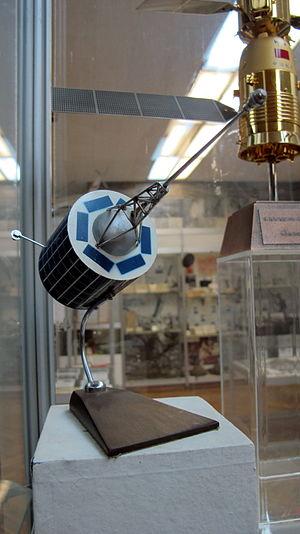
Tsiklon ou Zaliv est le premier satellite de navigation développé par l'Union soviétique. Les 31 satellites de ce type lancés entre 1967 et 1978 avaient pour objectif de permettre aux sous-marins nucléaires lanceurs d'engins de calculer leur position pour que ceux-ci atteignent leur cible avec suffisamment de précision. Le système subit une longue mise au point liée aux insuffisances du logiciel utilisé et à des données géodésiques trop grossières. Il devient opérationnel sous l'appellation Zaliv en 1973. Il sera remplacé progressivement à partir de 1974 par les satellites Parous.